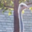
Label: bird